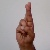
The image shows a hand gesture representing the letter 'R' in Indian Sign Language.